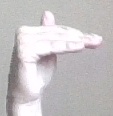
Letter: khaa